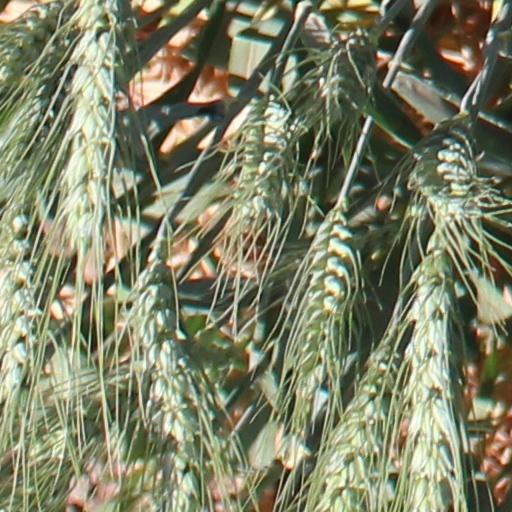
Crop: wheat